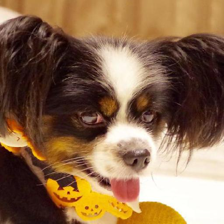
Label: animals